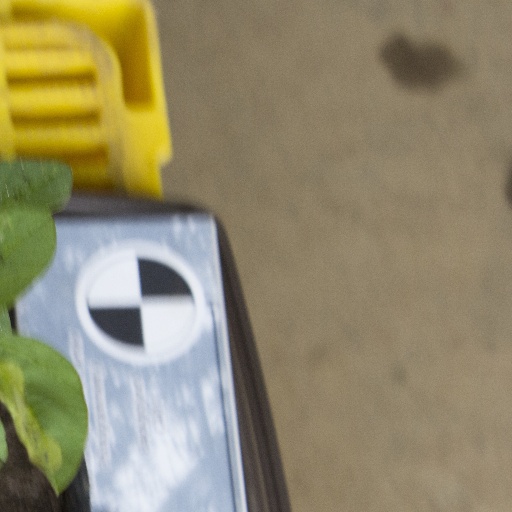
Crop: soybean